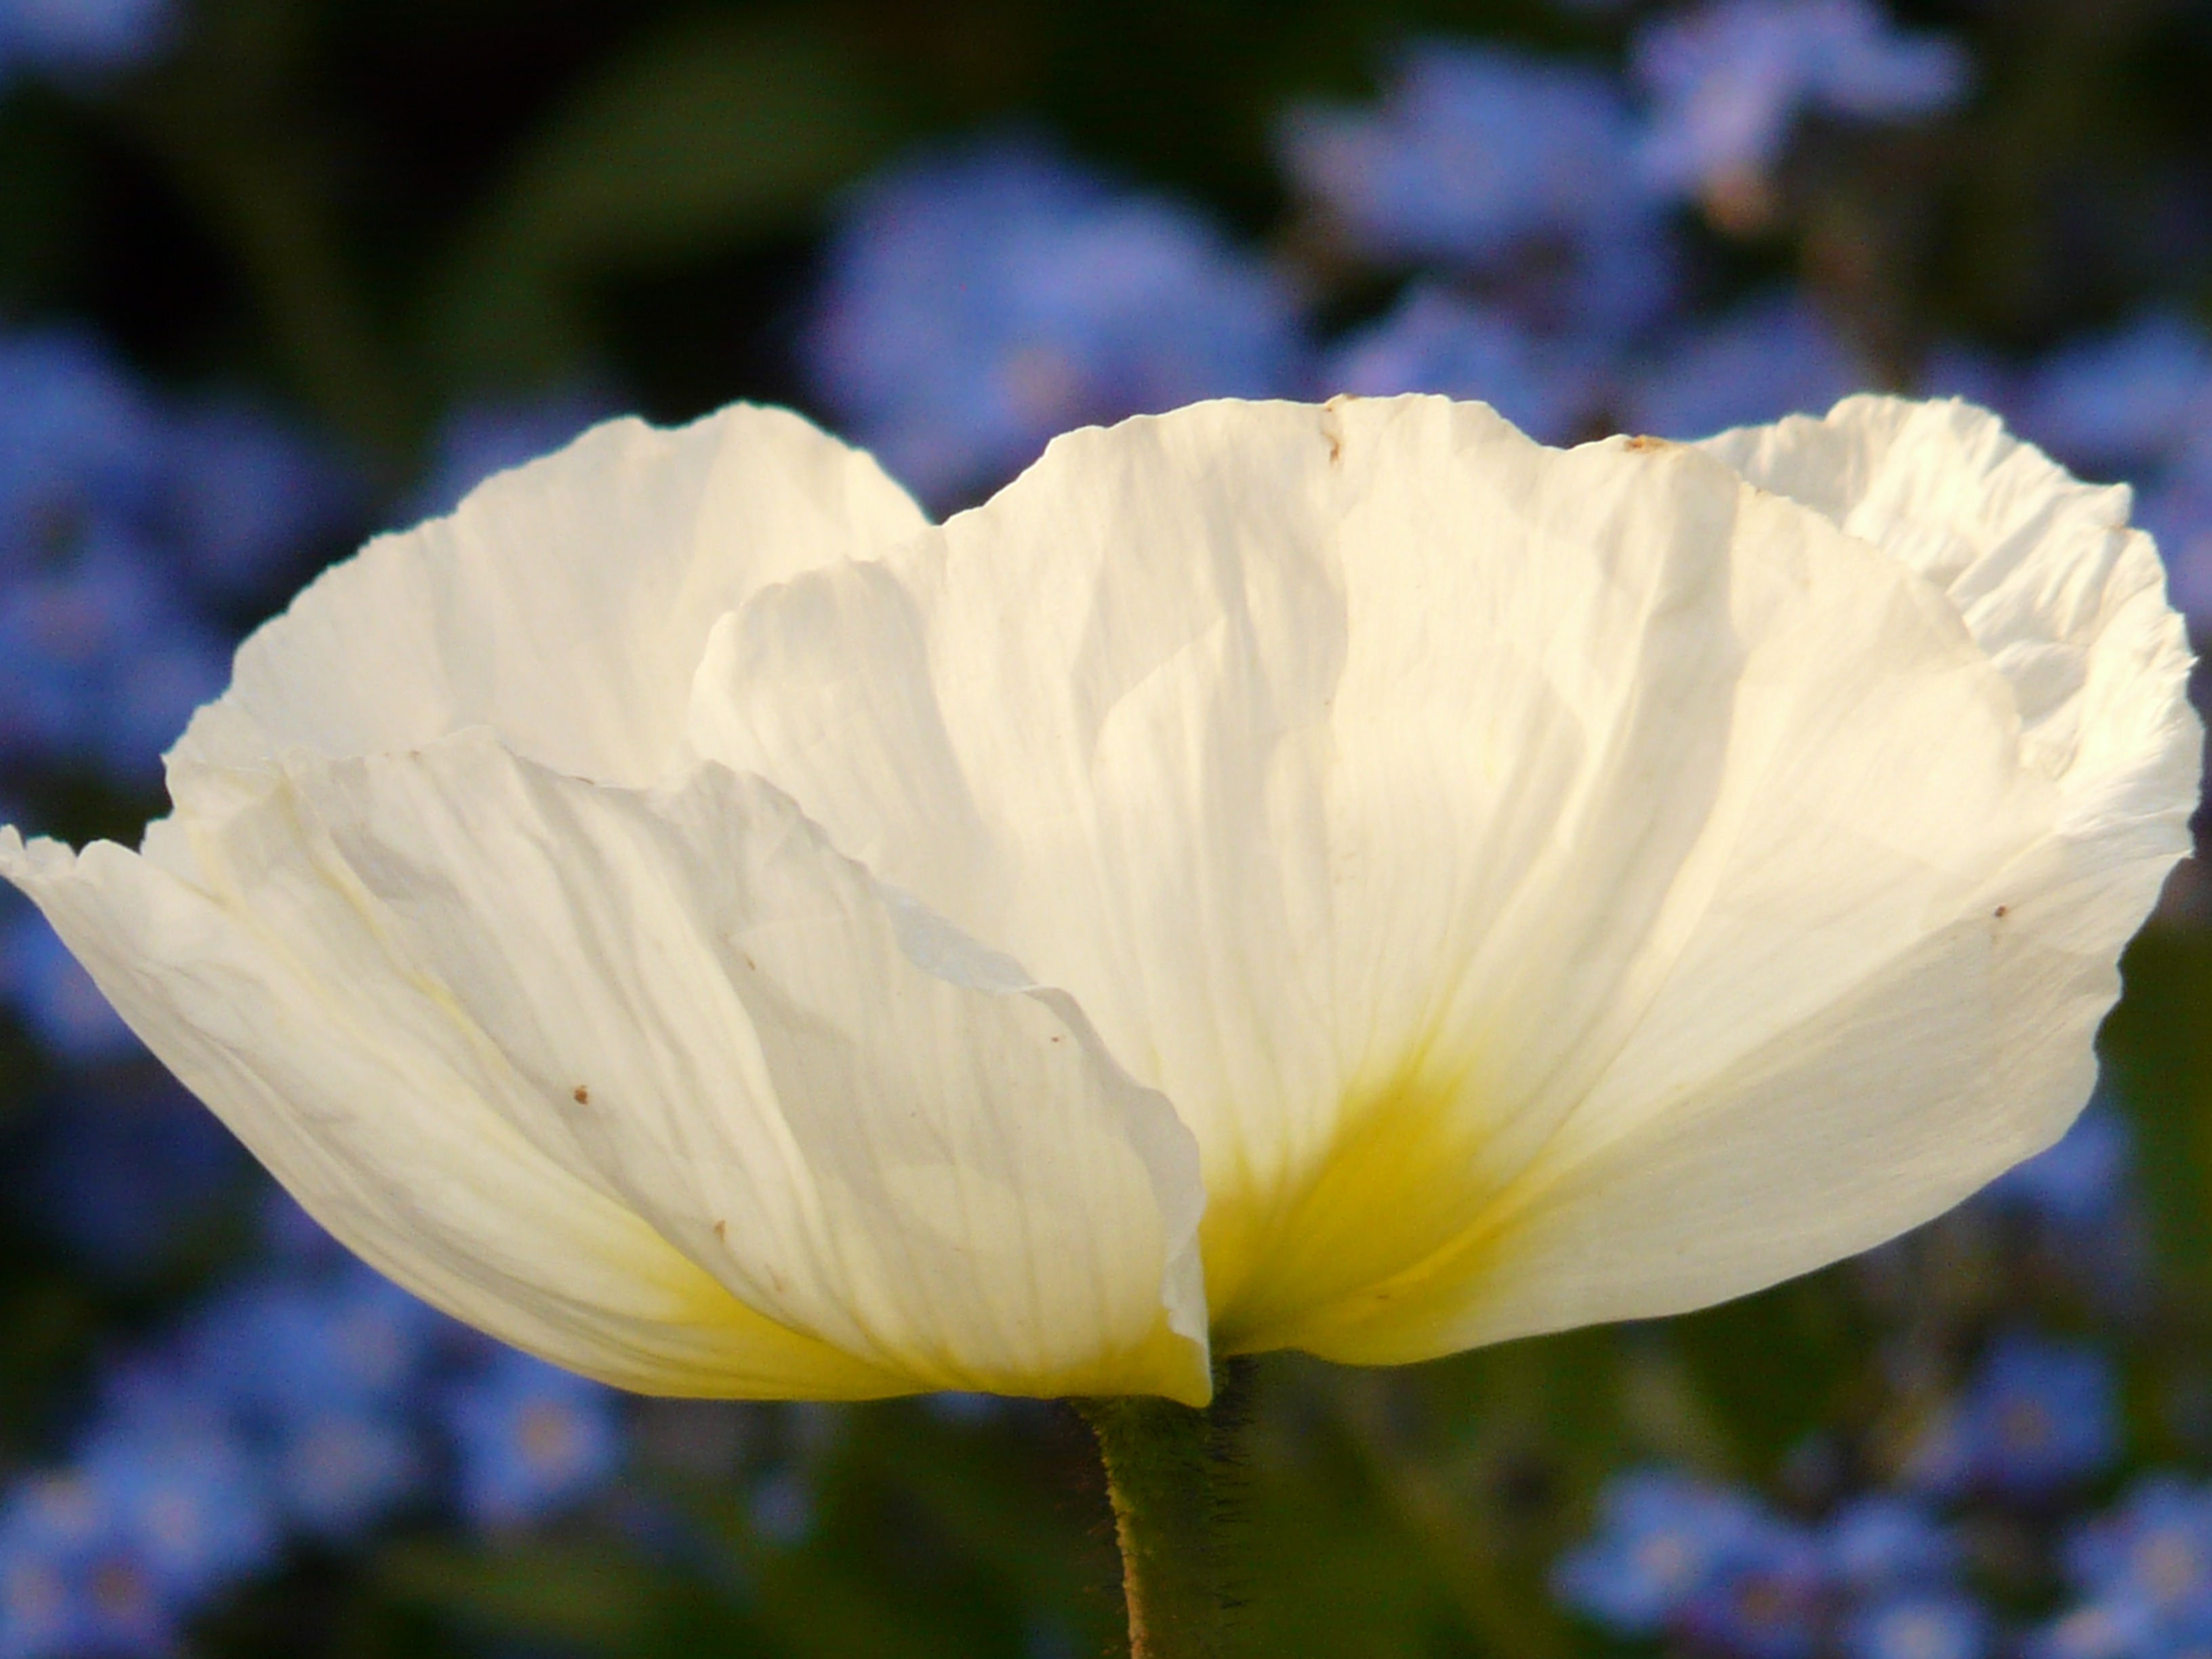
blossom, plant, white, flower, petal, bloom, botany, flora, wildflower, close up, poppy, papaveraceae, macro photography, flowering plant, mohngewaechs, plant stem, land plant, iceland poppy, naked stalks poppy, papaver nudicaule